Renewable energy in Bhutan

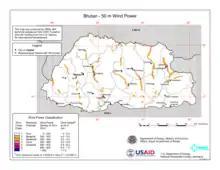

After the 2015 United Nations Climate Change Conference, Bhutan has been moving towards other forms of renewable energy so as to decrease their reliance on hydroelectric power during winter and dry months. Bhutan has increased their focus specifically in the areas of: windmills, biogas plants, solar power, and smaller hydropower plants.